Semiahmoo Resort

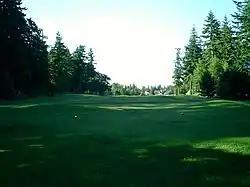

Semiahmoo Resort is a golfing resort and spa overlooking Semiahmoo Bay, opposite Blaine, Washington, northwest of Bellingham in the northwestern coast of the United States. Set within , it lies on a long sandy spit in the northern part of Puget Sound near the Canada–US border. The name of the resort is from the Semiahmoo indigenous people in whose Salish language it is the word for "half moon" and describes the crescent shaped land the resort was built on.